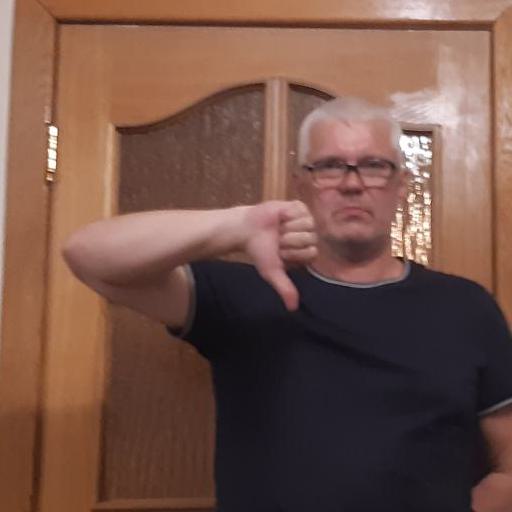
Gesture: dislike